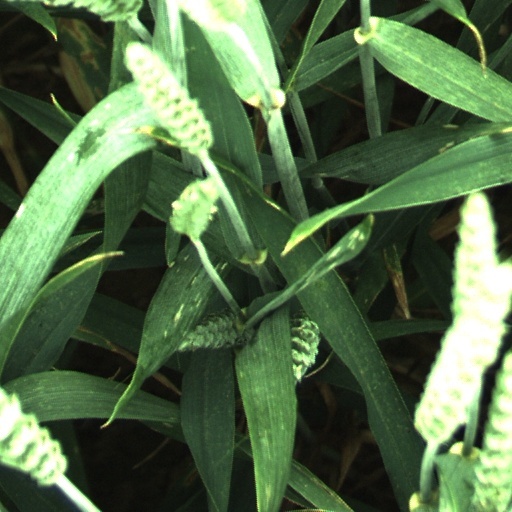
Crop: wheat